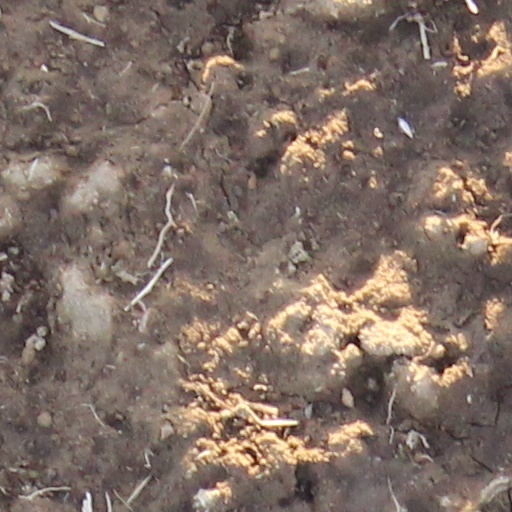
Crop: wheat